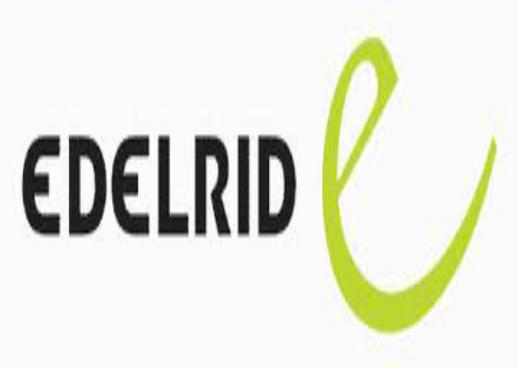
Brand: Edelrid
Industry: Sports